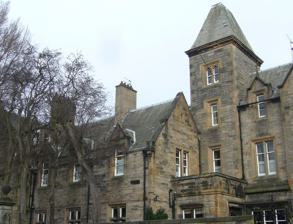
Building: St Catharine's Convent, Edinburgh
Country: United Kingdom
Year built: 1892
For the convent in Augsburg, see St Catharine's Convent, Augsburg . Church in Edinburgh, Scotland St Catharine's Convent St Catharine’s Mercy Centre 55°56′39″N 3°11′57″W / 55.9441°N 3.1992°W / 55.9441; -3.1992 OS grid reference NT251729 Location Edinburgh Country Scotland Denomination Catholic Religious institute Sisters of Mercy Website mercycentre .org .uk History Status Convent Dedication Catherine of Siena Architecture Functional status Active Heritage designation Category B listed Designated 28 August 1989 Architect(s) David Cousin Archibald Macpherson Groundbreaking 1860 Completed 1892 Administration Archdiocese St Andrews and Edinburgh St Catharine's Convent or St Catharine’s Mercy Centre is a Catholic convent of the Sisters of Mercy and a centre for the homeless in Edinburgh , Scotland. It was built in 1860 and originally designed by David Cousin , with additions made in 1887 and 1892. It is located on the corner of Lauriston Gardens and Lauriston Place in the Lauriston area of Edinburgh. In 1992, it became a Mercy Centre with the mission of helping the local homeless. In 1989, it was designated a category B listed building . History Foundation In 1831, the Sisters of Mercy were founded in Dublin, Ireland, by Catherine McAuley . In 1849, Sisters of Mercy from Limerick came to Glasgow to found a community in Garnethill (now part of St Aloysius' College ). They were invited by the Bishop James Gillis , the Apostolic Vicar of the Eastern District of Scotland to found a convent in Edinburgh. In 1860, they moved into Lauriston . Construction The building was originally designed by David Cousin . It was built in 1860. In 1887, the convent was expanded and a church was added. It was called St Catharine's Church. The extensions and church were designed by the architect Archibald Macpherson (1851–1927). He was an ecclesiastical architect who mainly worked on Catholic churches and schools such as Sacred Heart, Edinburgh , St Aloysius Church, Glasgow , St Aloysius' College, Glasgow and St David's Church, Dalkeith . In 1892 he made further alterations to the church building. Works In 1865, sisters from the convent founded a training college for Catholic teachers that would later become St Thomas of Aquin's High School . In 1886, it became an all-girl school, called St Thomas of Aquin's College. In 1975, boys were admitted to the college. In 2002, the college moved to a new building and became St Thomas of Aquin's High School. In 1891, the Sisters of Mercy in Scotland expanded and bought the ruined remains of a pre-Reformation Franciscan monastery in Elgin, Moray , they restored them and it became Greyfriars Sisters of Mercy Convent in Elgin . In 1992, the general chapter of the Sisters of Mercy designated St Catharine's Convent a Mercy Centre. It has the mission of supporting the local homeless and disadvantaged population of the city. As of 2022, it welcomes up to 200 people a day. On 11 July 2022, its director Sister Aelred Timmins was given an honorary doctorate by the University of Edinburgh in recognition of the centre's work. See also St Mary's Convent, Handsworth Catholic Church in Scotland References